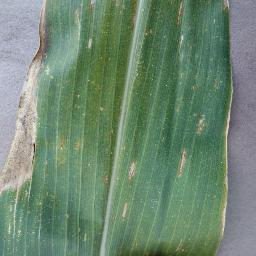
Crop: corn
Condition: (maize)_cercospora_spot_gray_spot